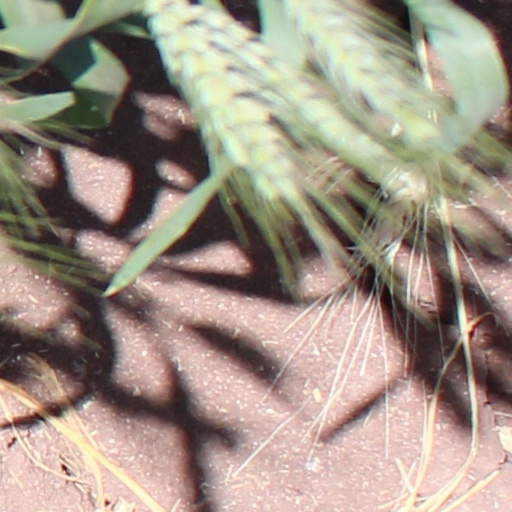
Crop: wheat